Nagaland

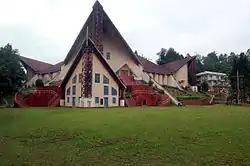
The Catholic Cathedral in Kohima City. About 80% of Nagaland's citizens are Baptists.

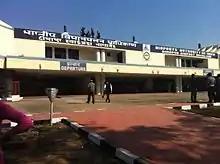
Dimapur Airport departures

About one-sixth of Nagaland is covered by tropical and sub-tropical evergreen forests—including palms, bamboo, rattan as well as timber and mahogany forests. While some forest areas have been cleared for jhum cultivation, many scrub forests, rainforests, tall grassland, and reed-grass marshes remain. Ntangki National Park, Pulie Badze Wildlife Sanctuary, Fakim Wildlife Sanctuary and Rangapahar Reserve Forest are some natural reserves in Nagaland.